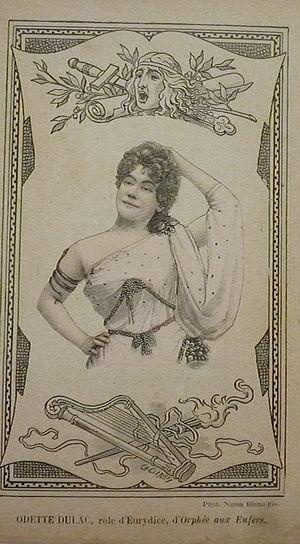
Odette Dulac dans le rôle d'Eurydice d'Orphée aux Enfers
Odette Dulac, nom de scène de Jeanne Latrilhe, est une artiste lyrique, une chanteuse et une femme de lettres française née à Aire-sur-l'Adour le 14 juillet 1865 et morte à Barbizon le 3 novembre 1939.